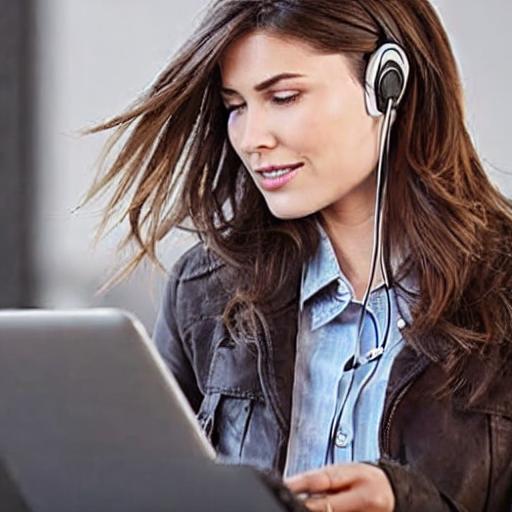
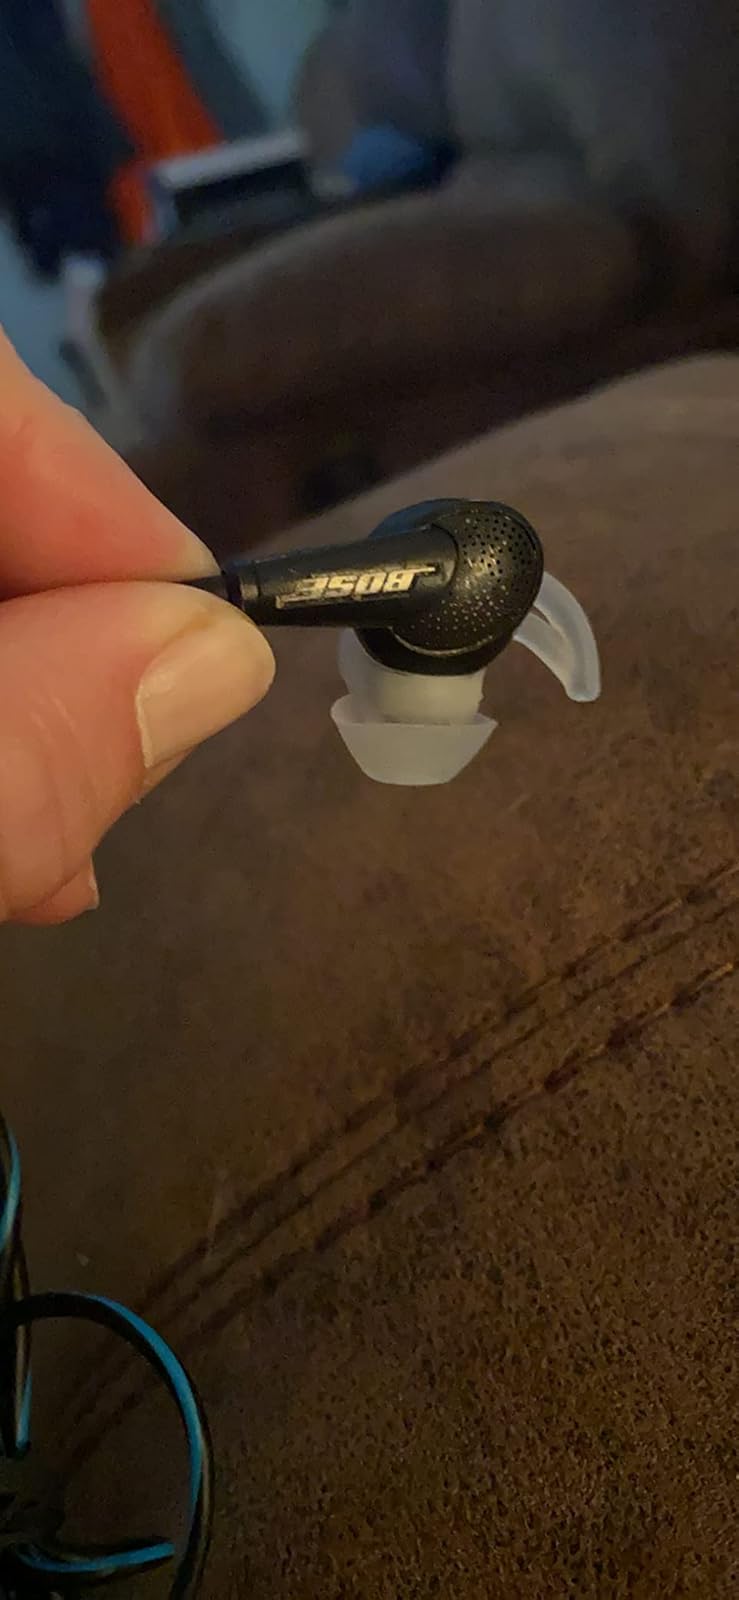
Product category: headphones
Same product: no